Bobs Watson

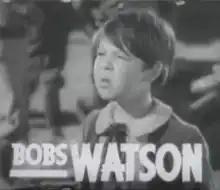
Watson in "Wyoming" (1940)

Robert Ball Watson (November 16, 1930 – June 26, 1999), credited as Bobs Watson, was an American actor and Methodist minister.